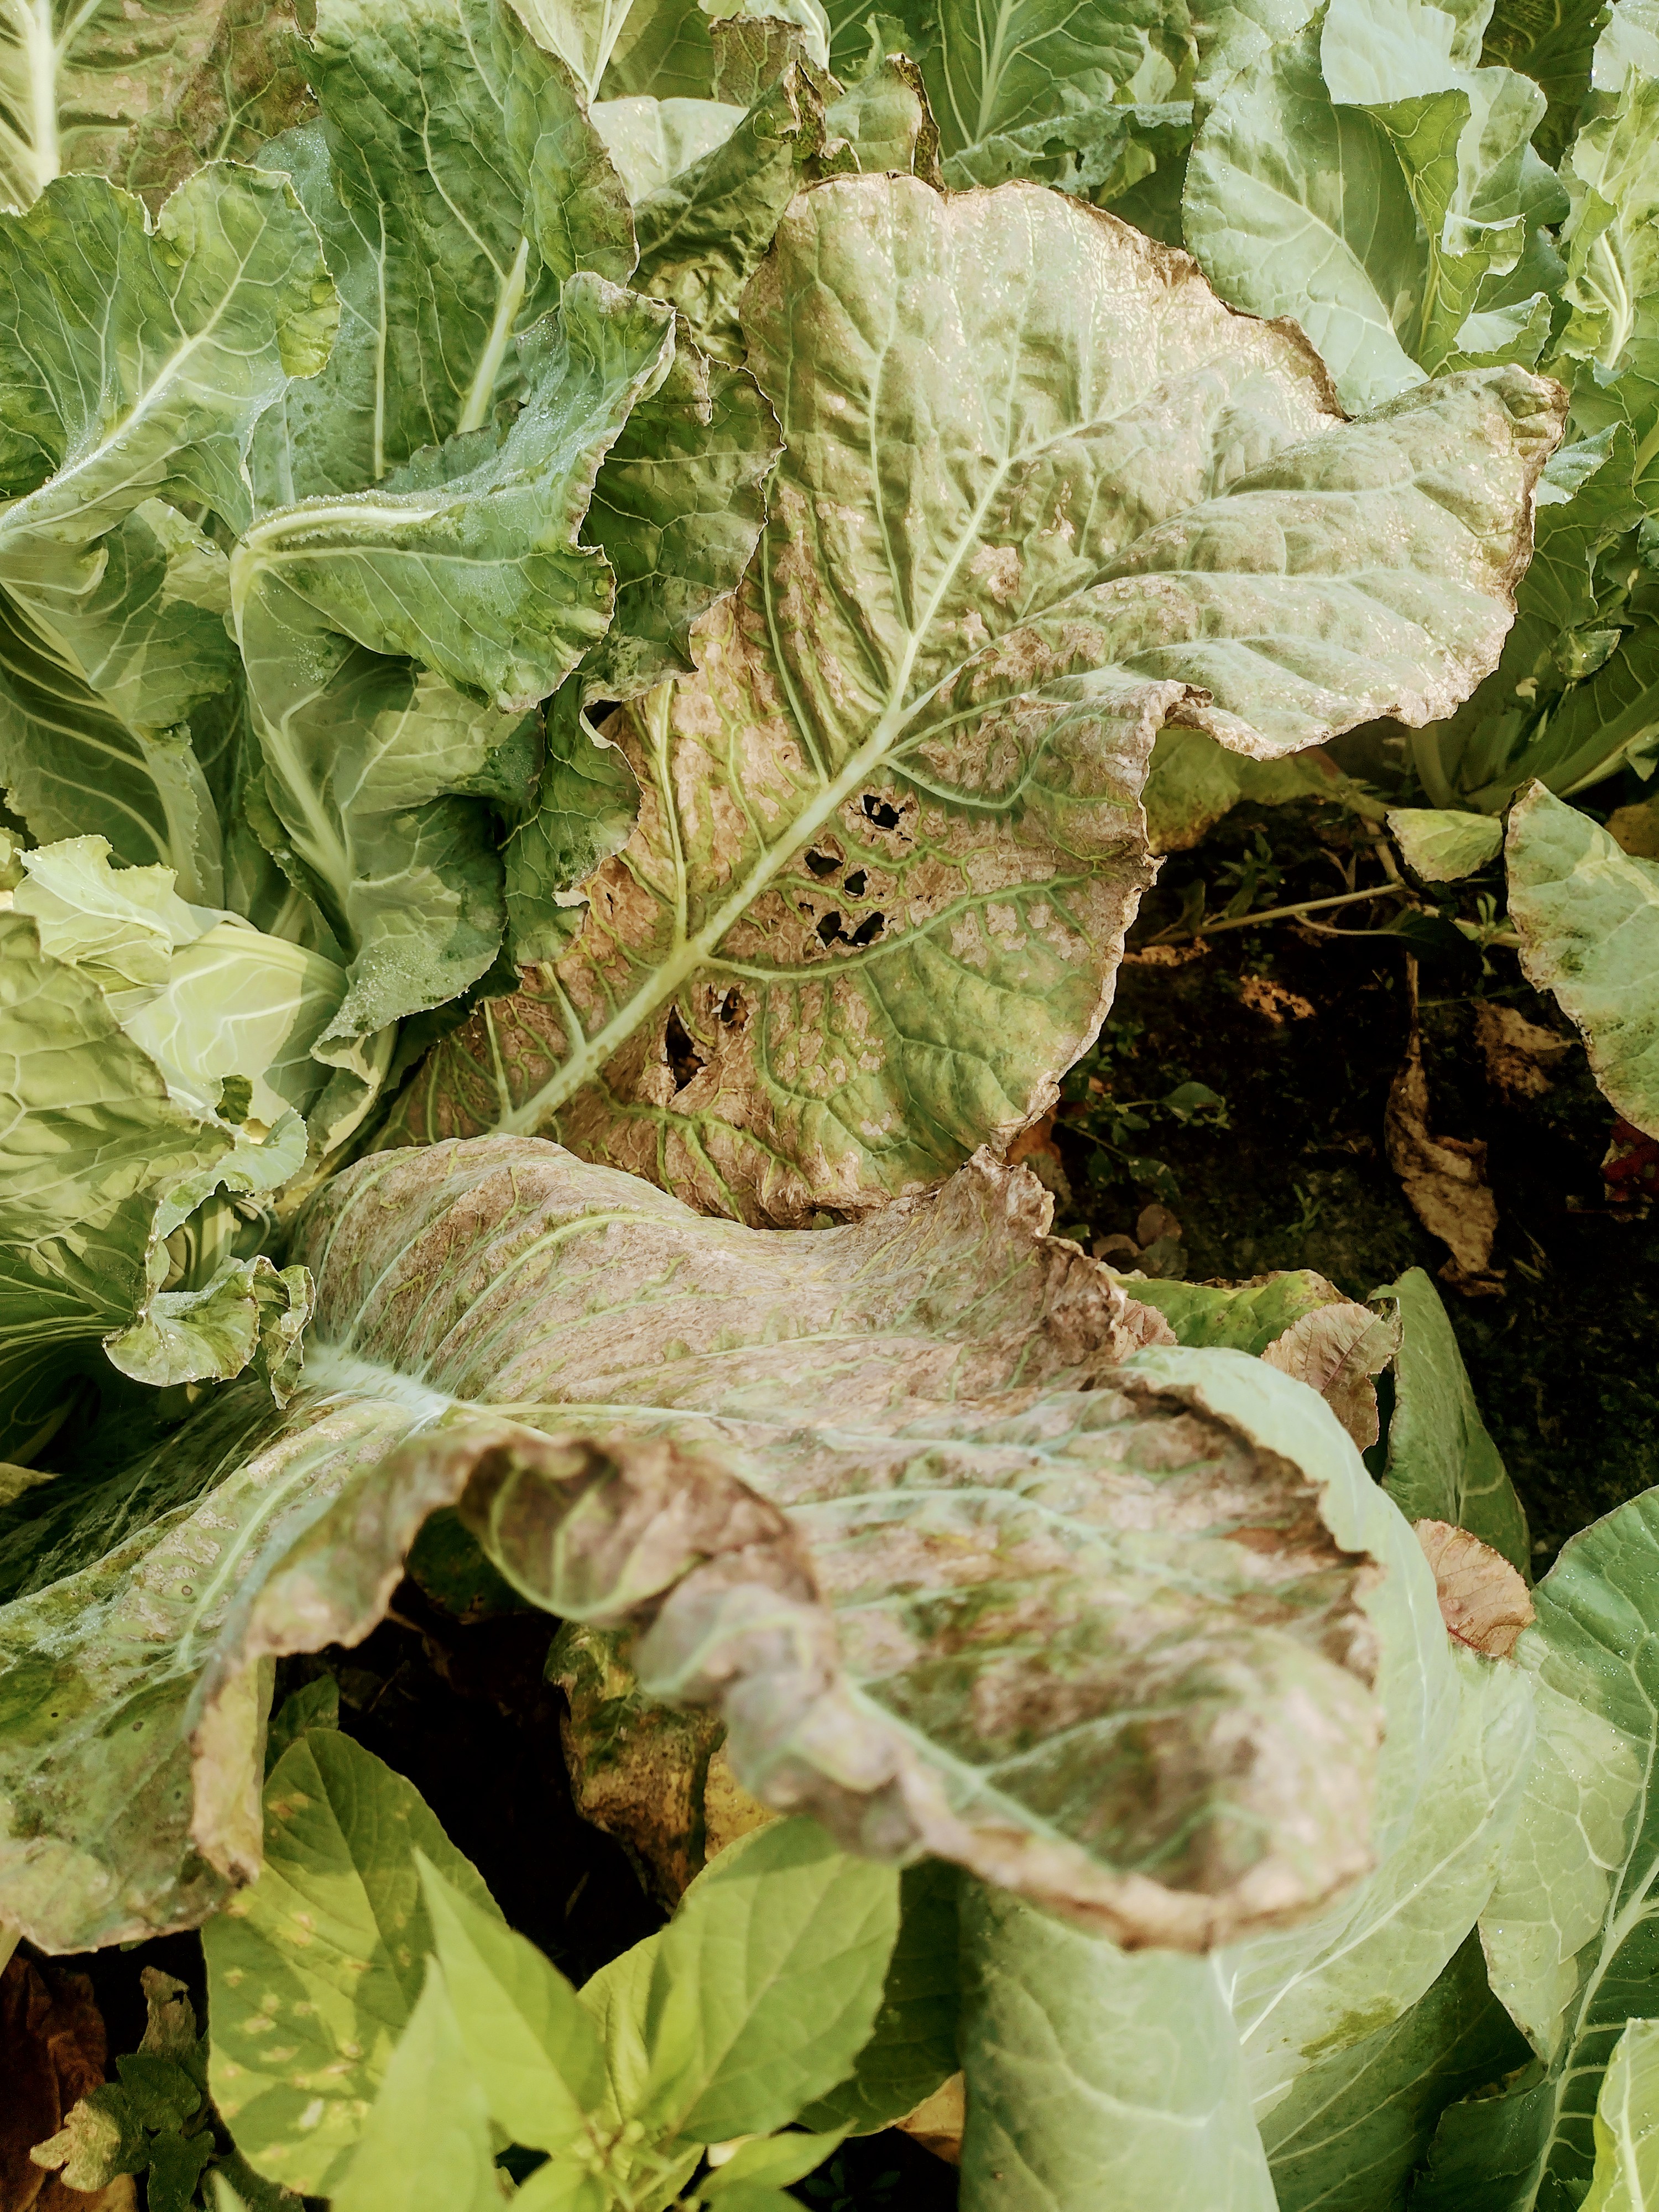
Label: Downy Mildew